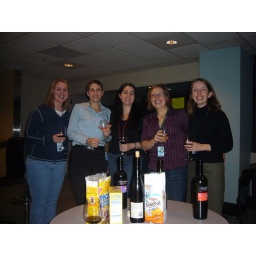
Lovely book buying ladies enjoying a little Wine Wednesday in the office kitchen.